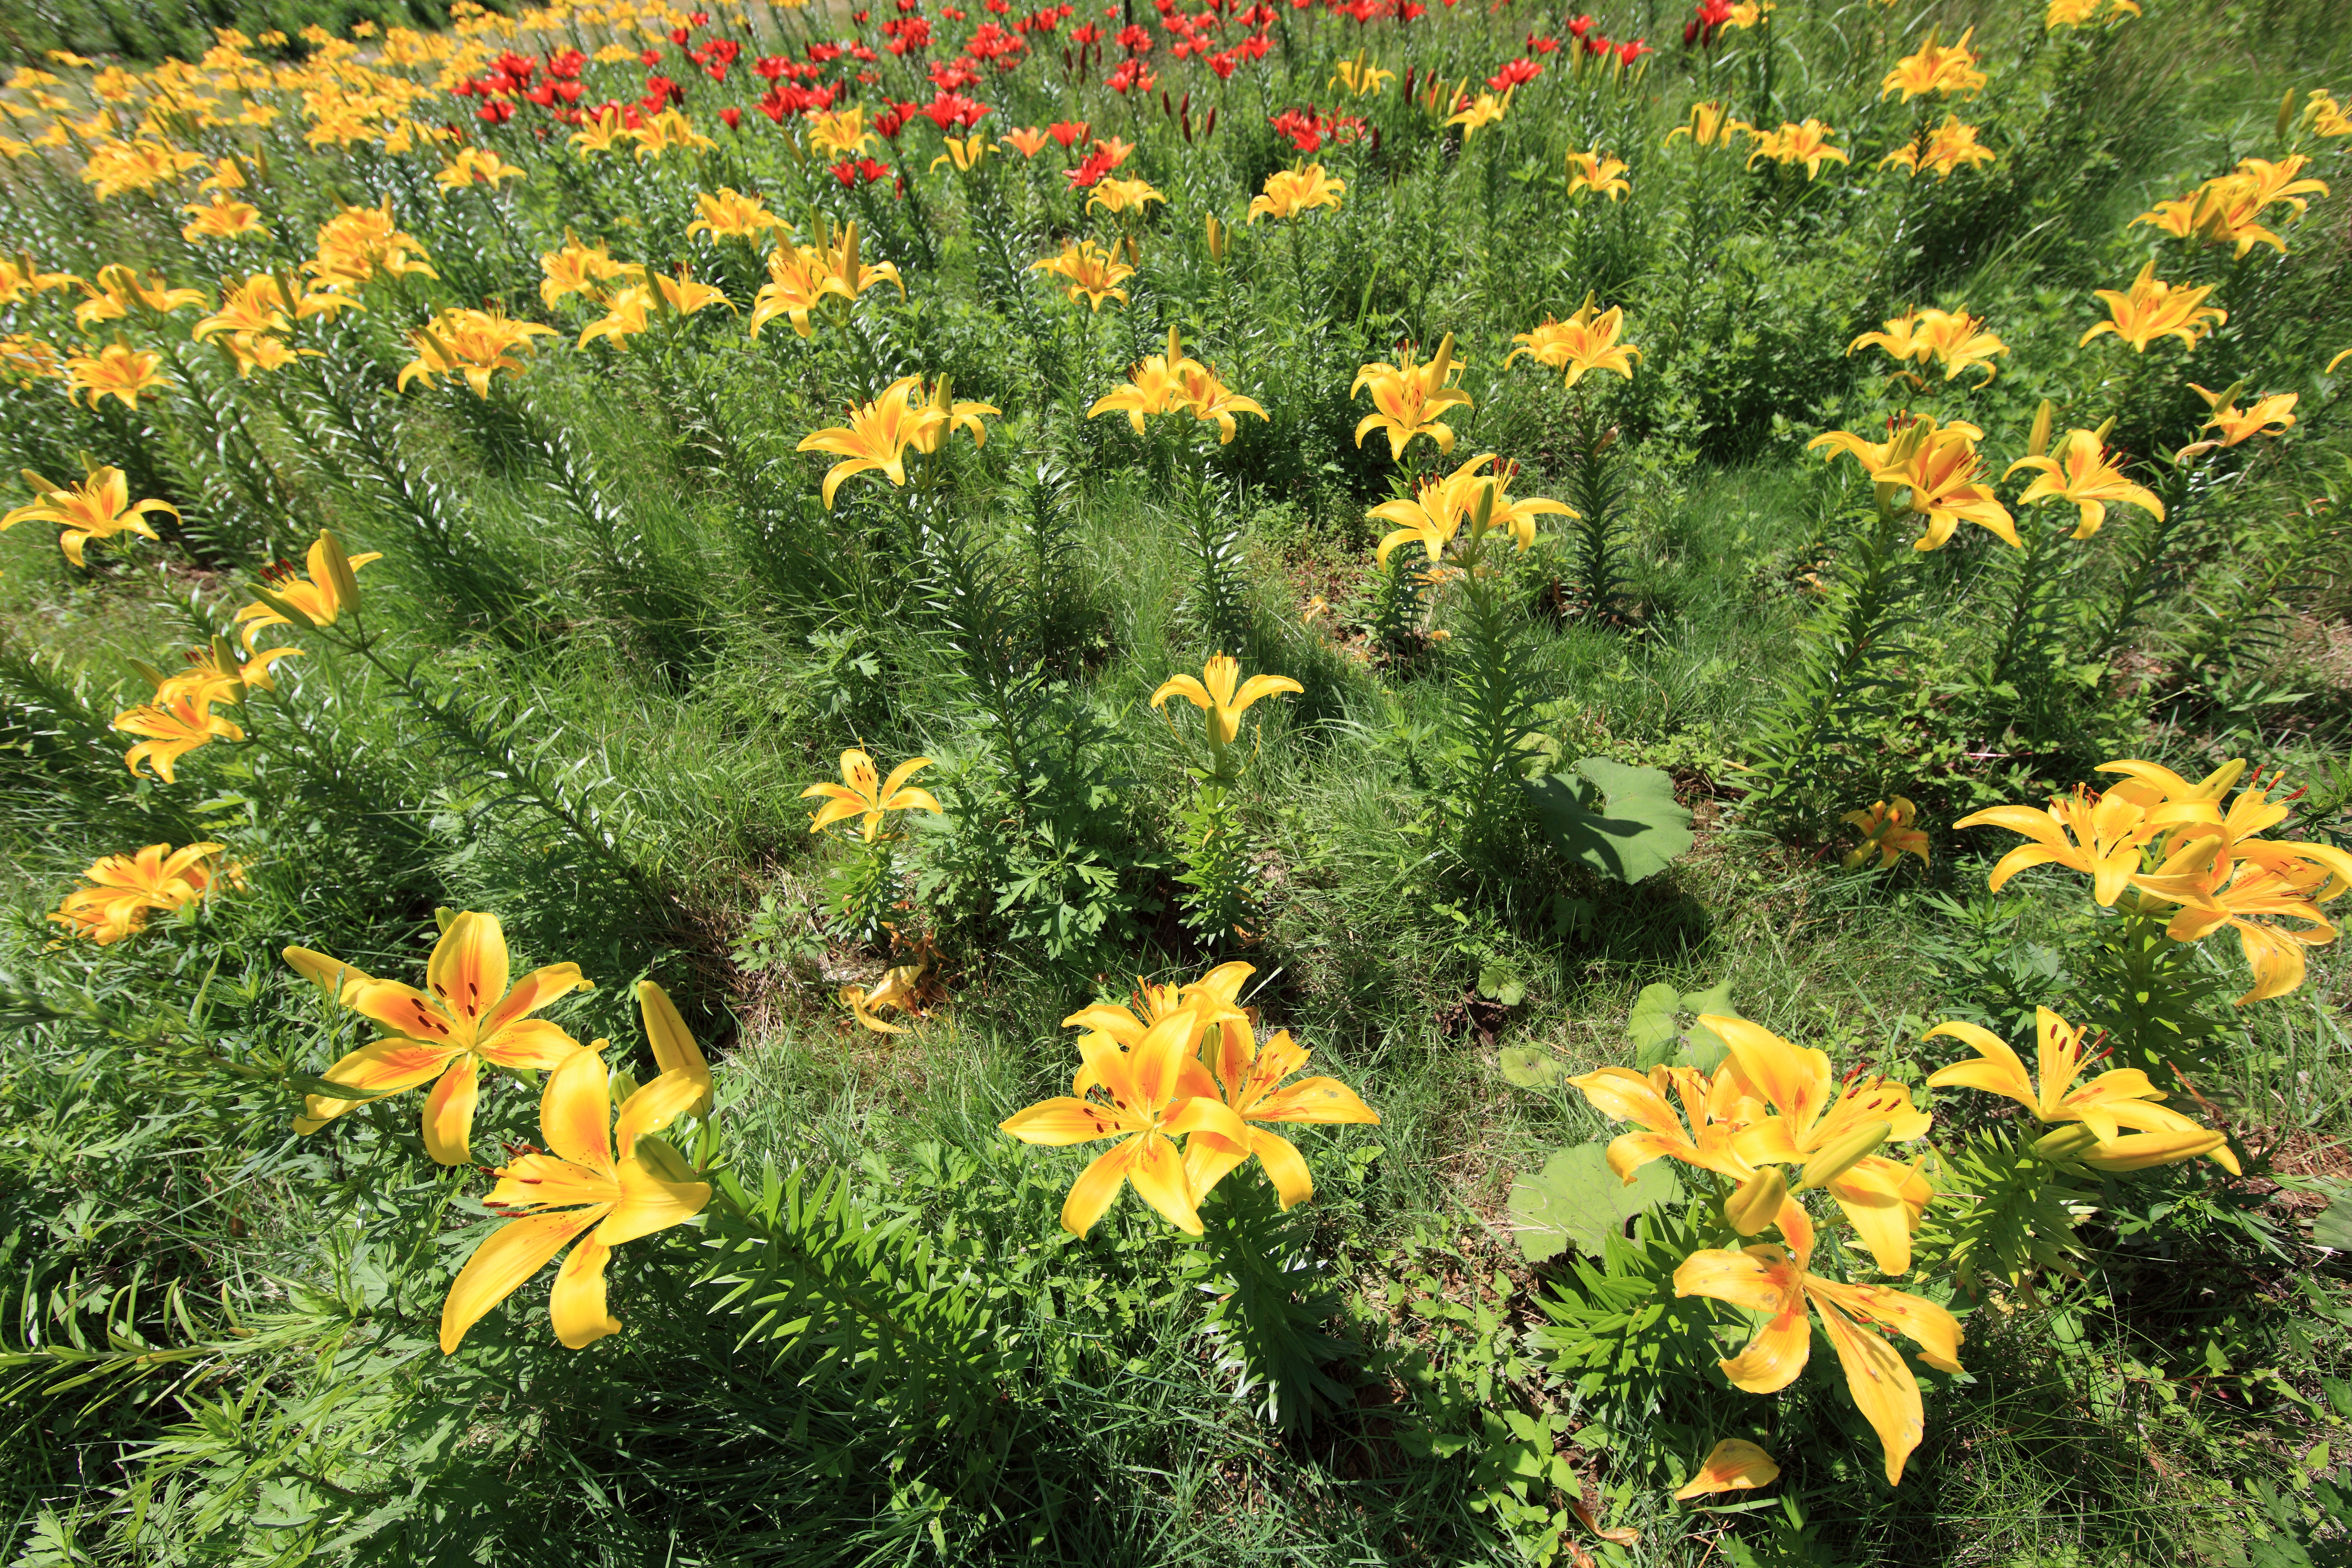
blossom, plant, meadow, prairie, flower, high, botany, flora, wildflower, 5d, hires, lily, markii, hi, res, resolution, lilium, huntermountain, flowering plant, daisy family, land plant